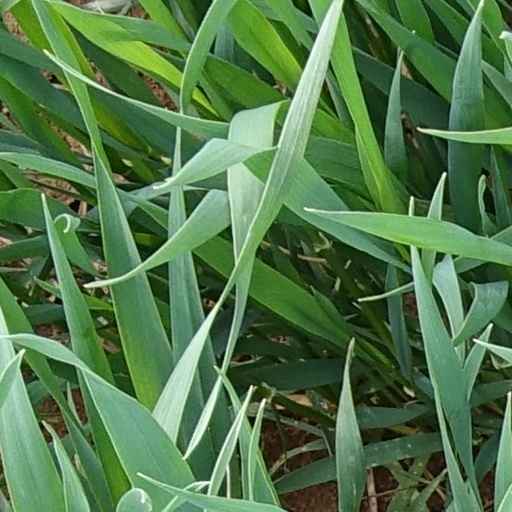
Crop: wheat